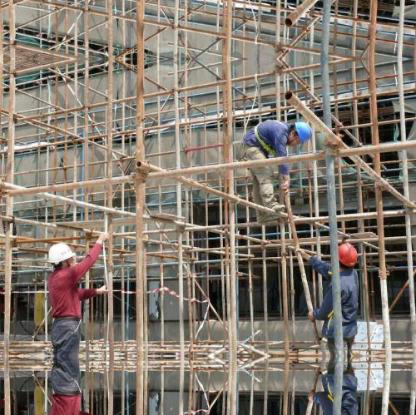
Objects in the image:
label: helmet
label: helmet
label: helmet